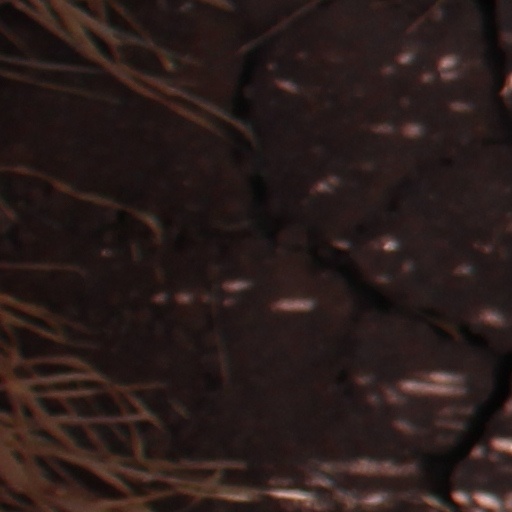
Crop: wheat